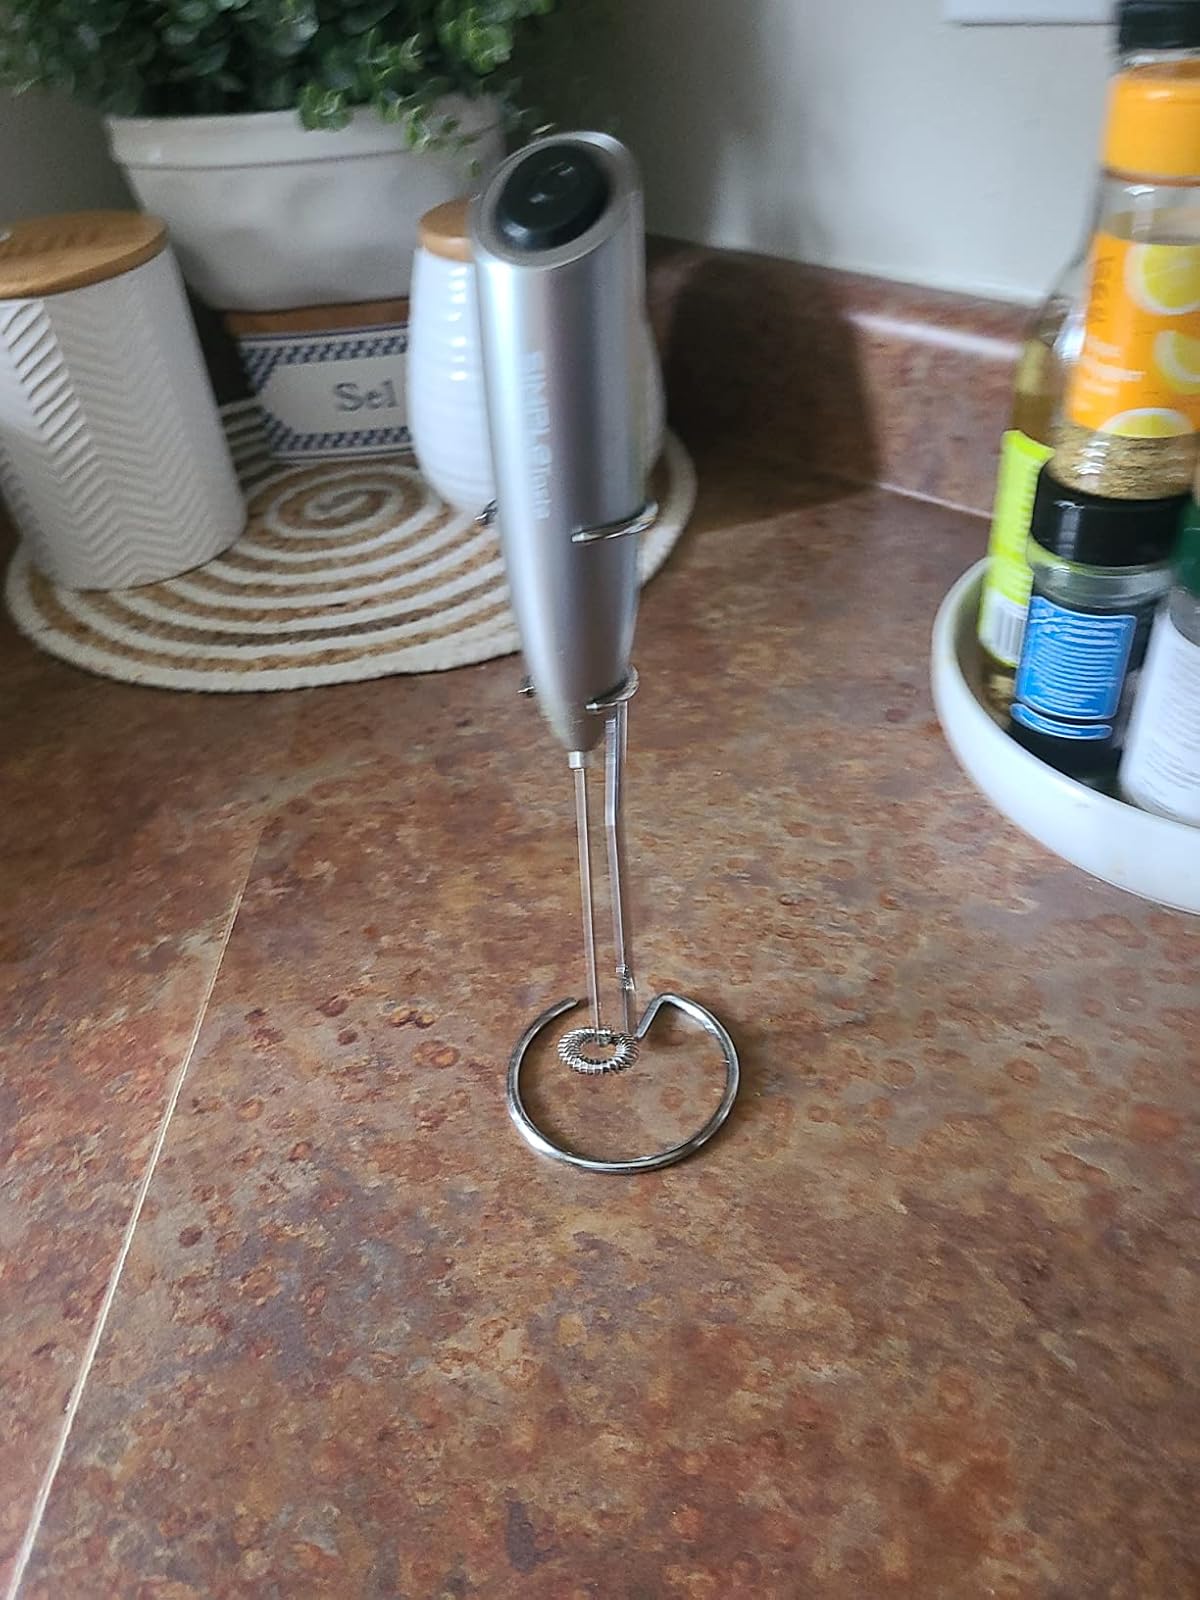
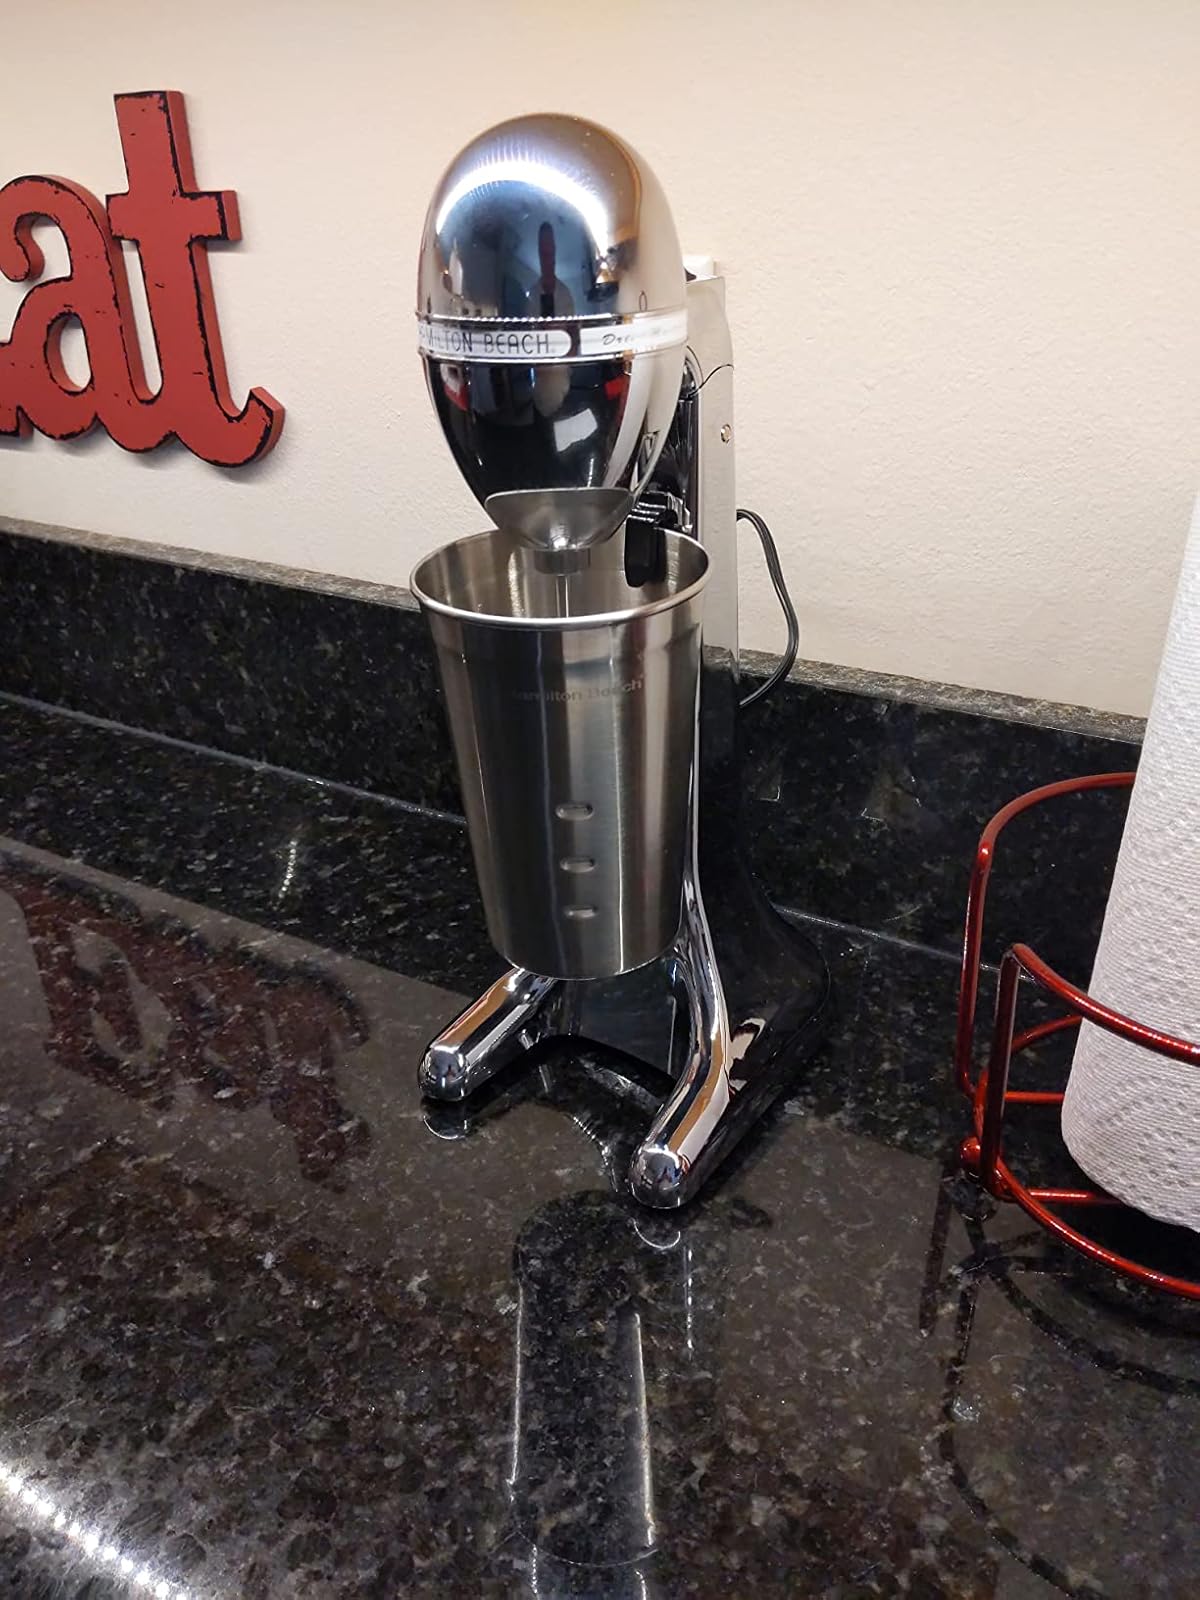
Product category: items_mixer
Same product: no